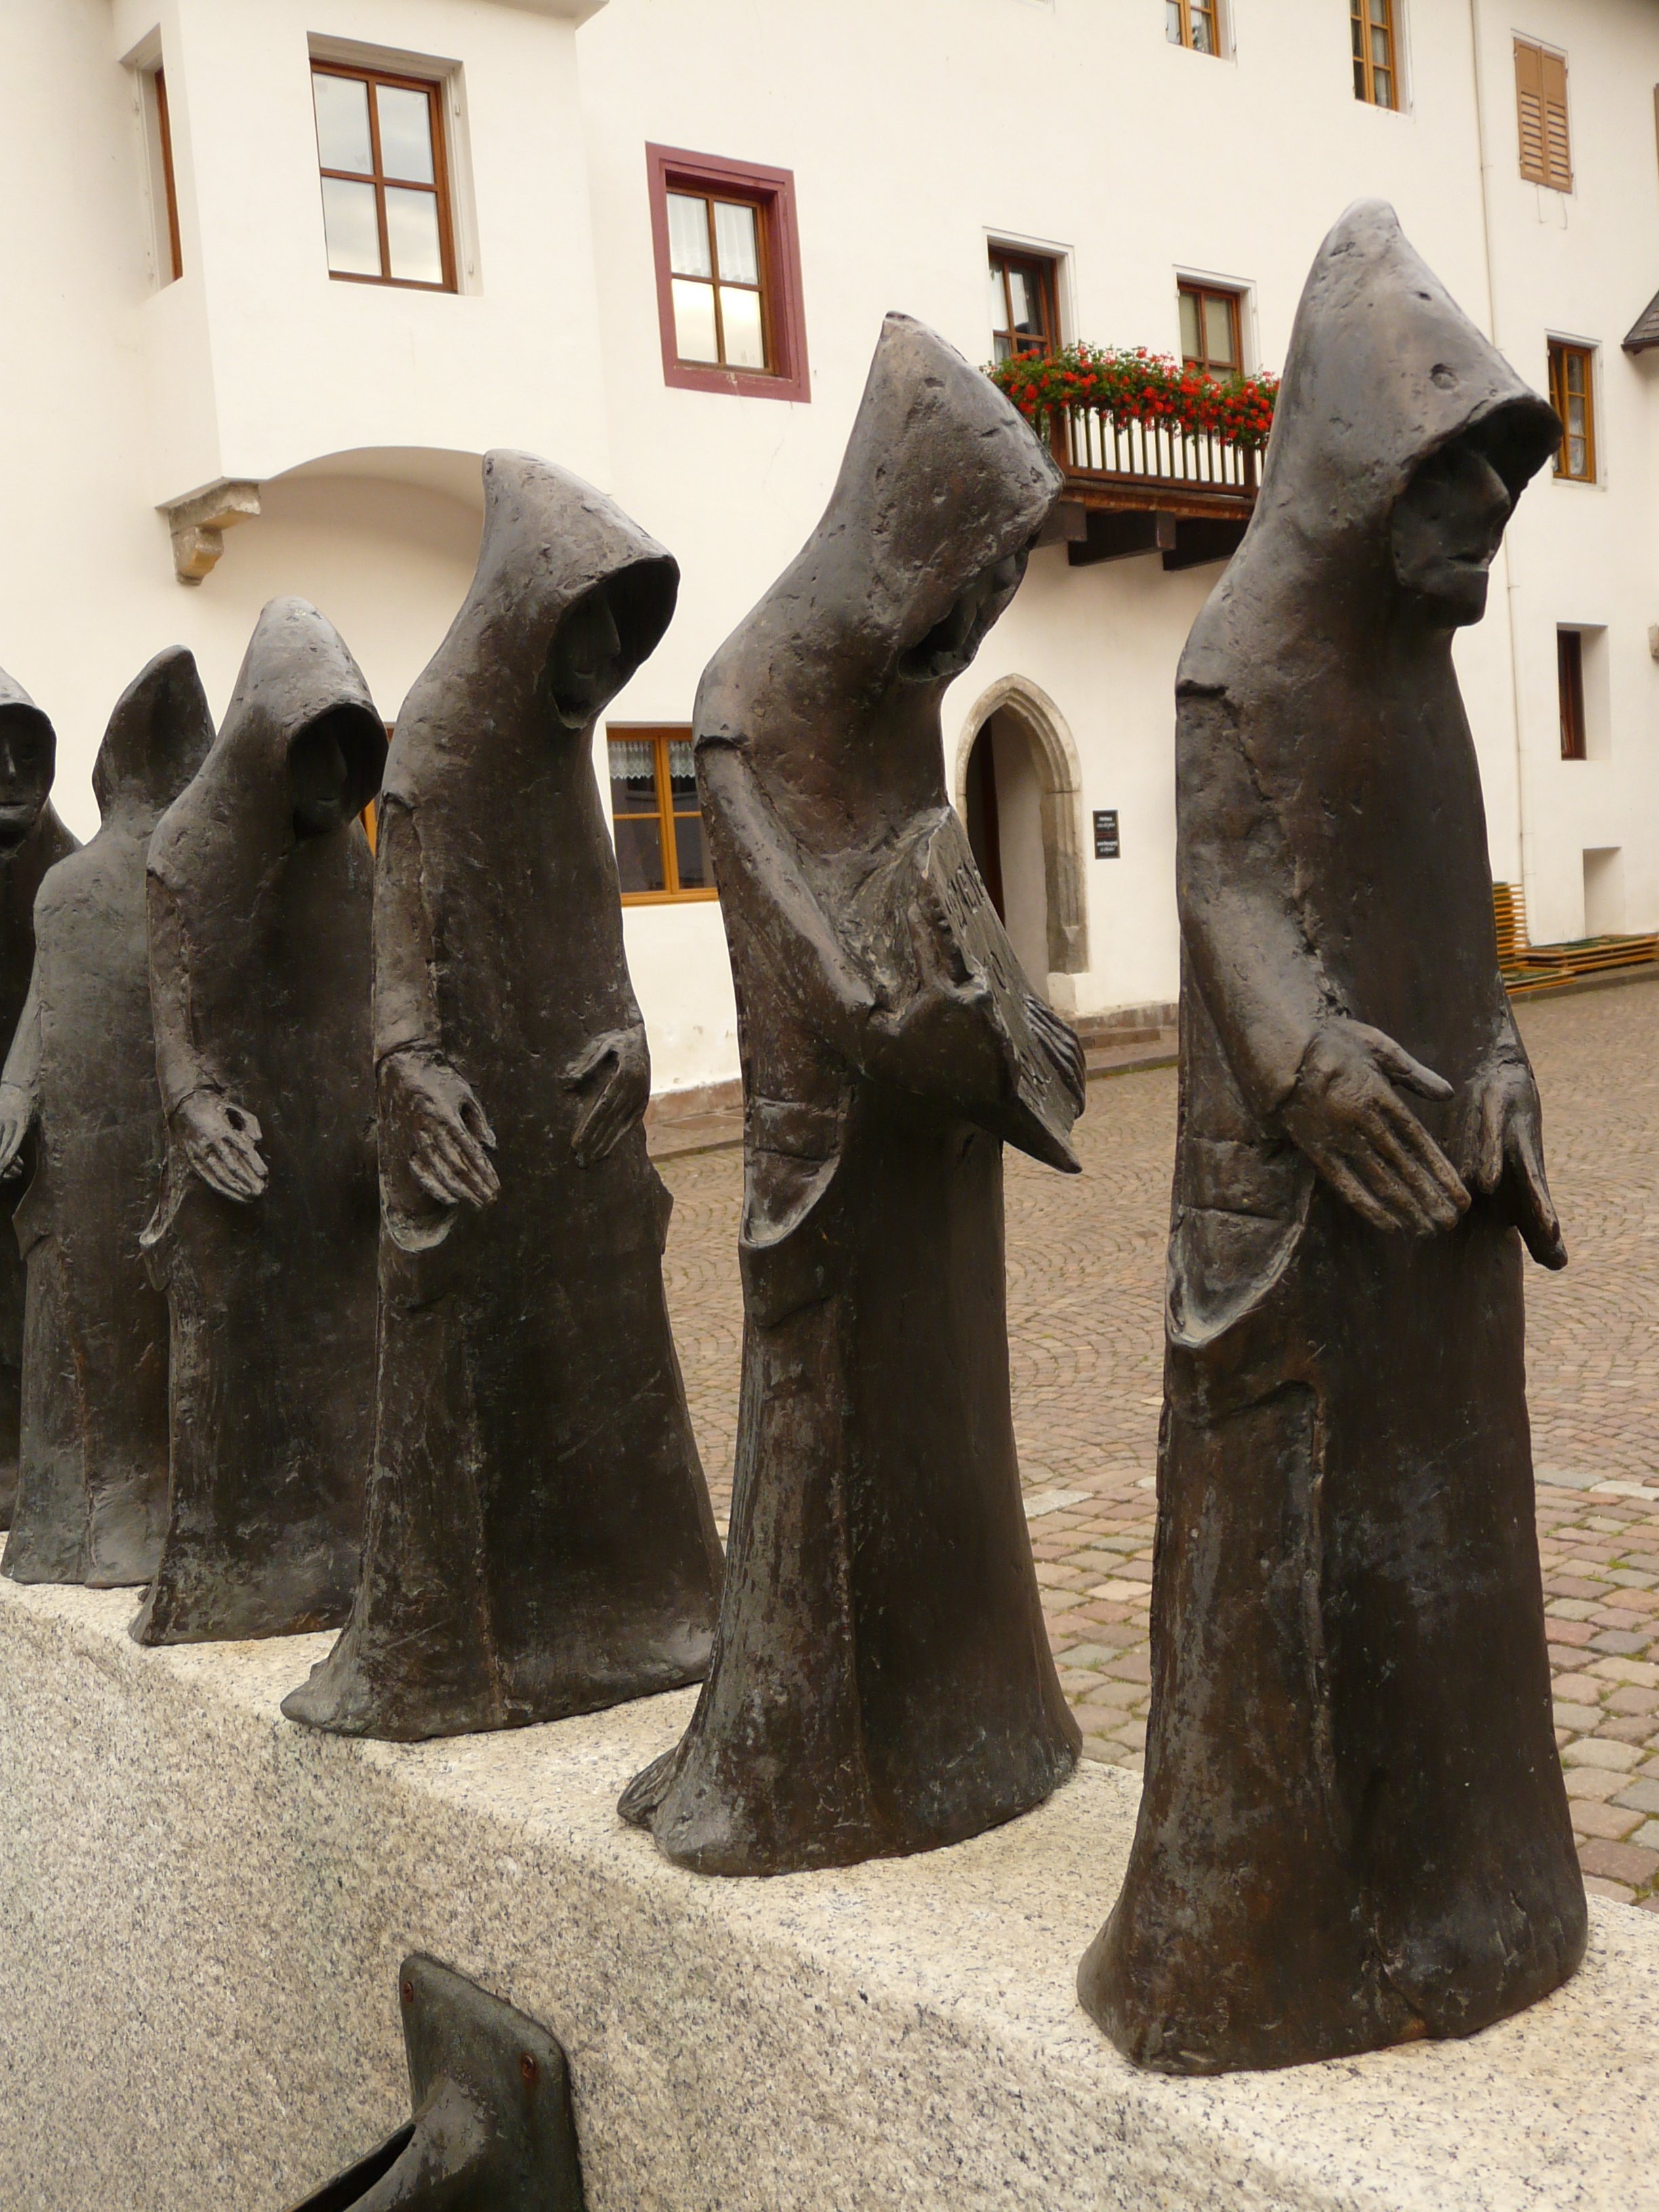
monument, statue, metal, monk, sculpture, art, figure, temple, monastery, history, abbey, carving, monks, ancient history, abbot